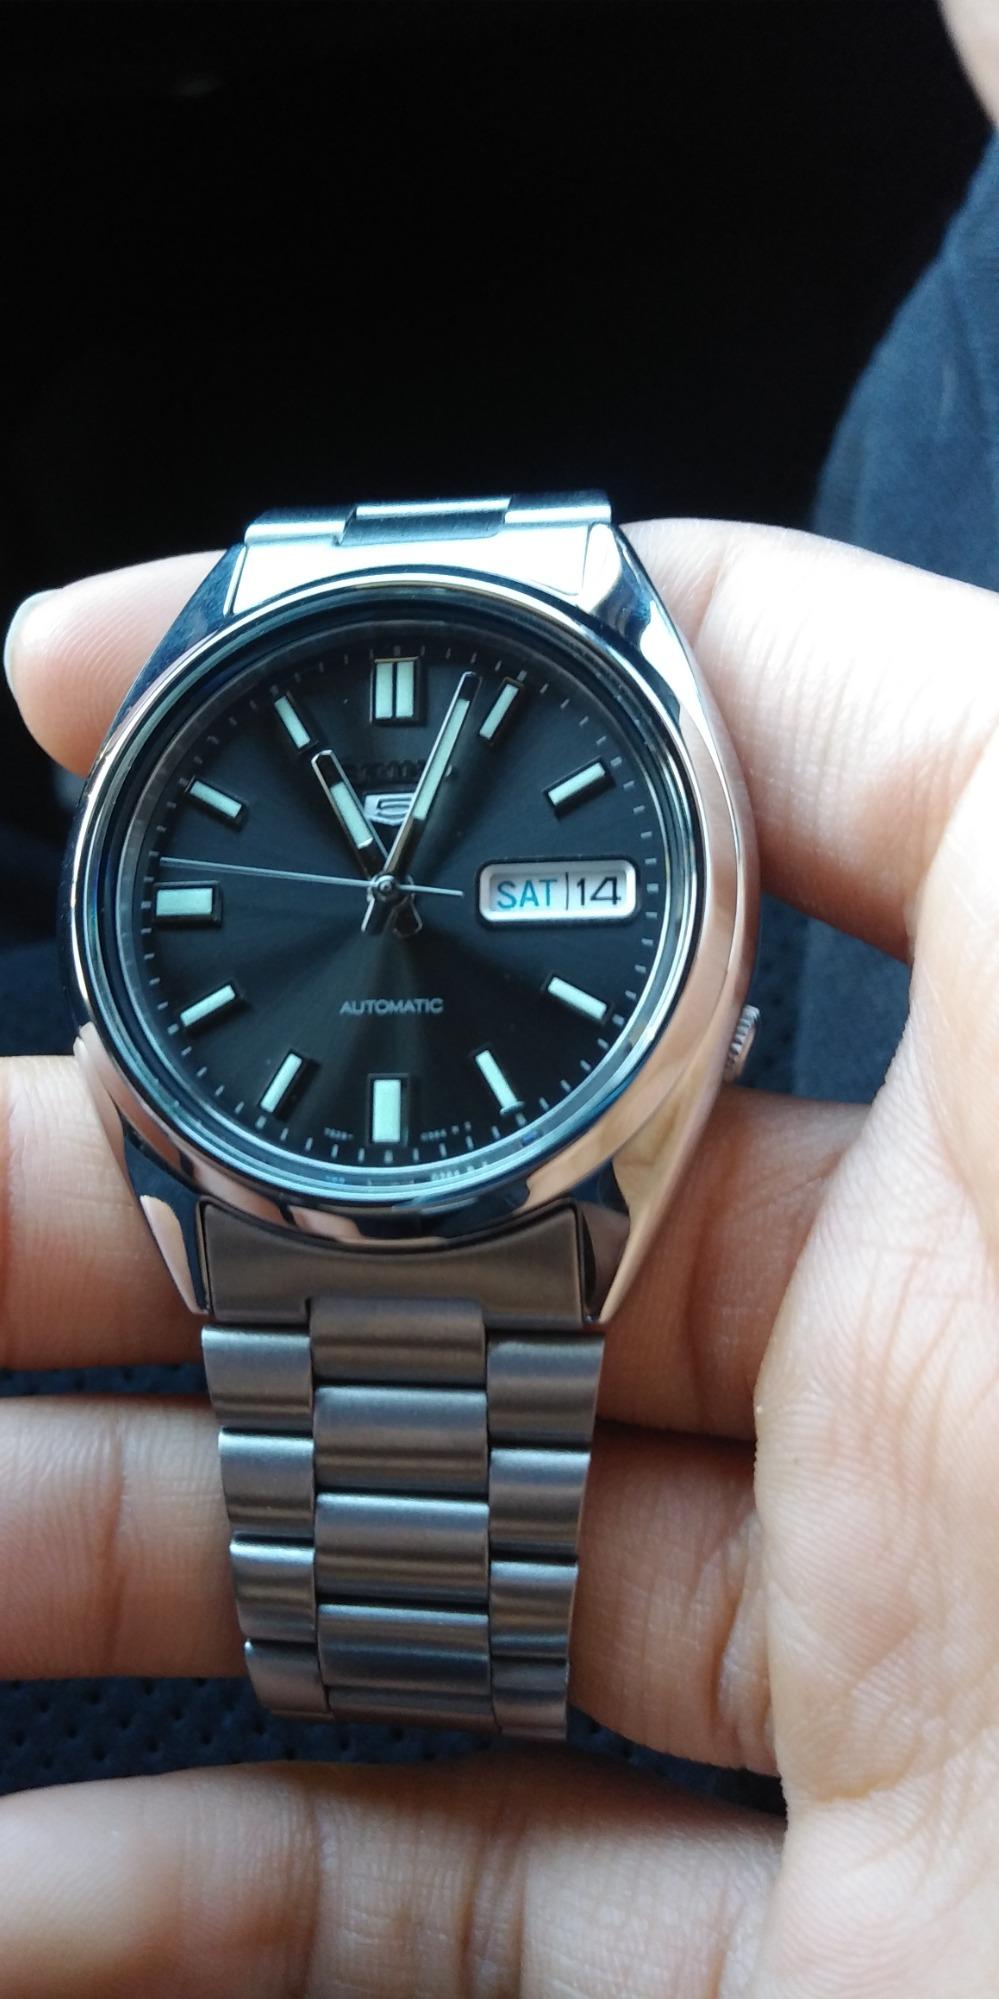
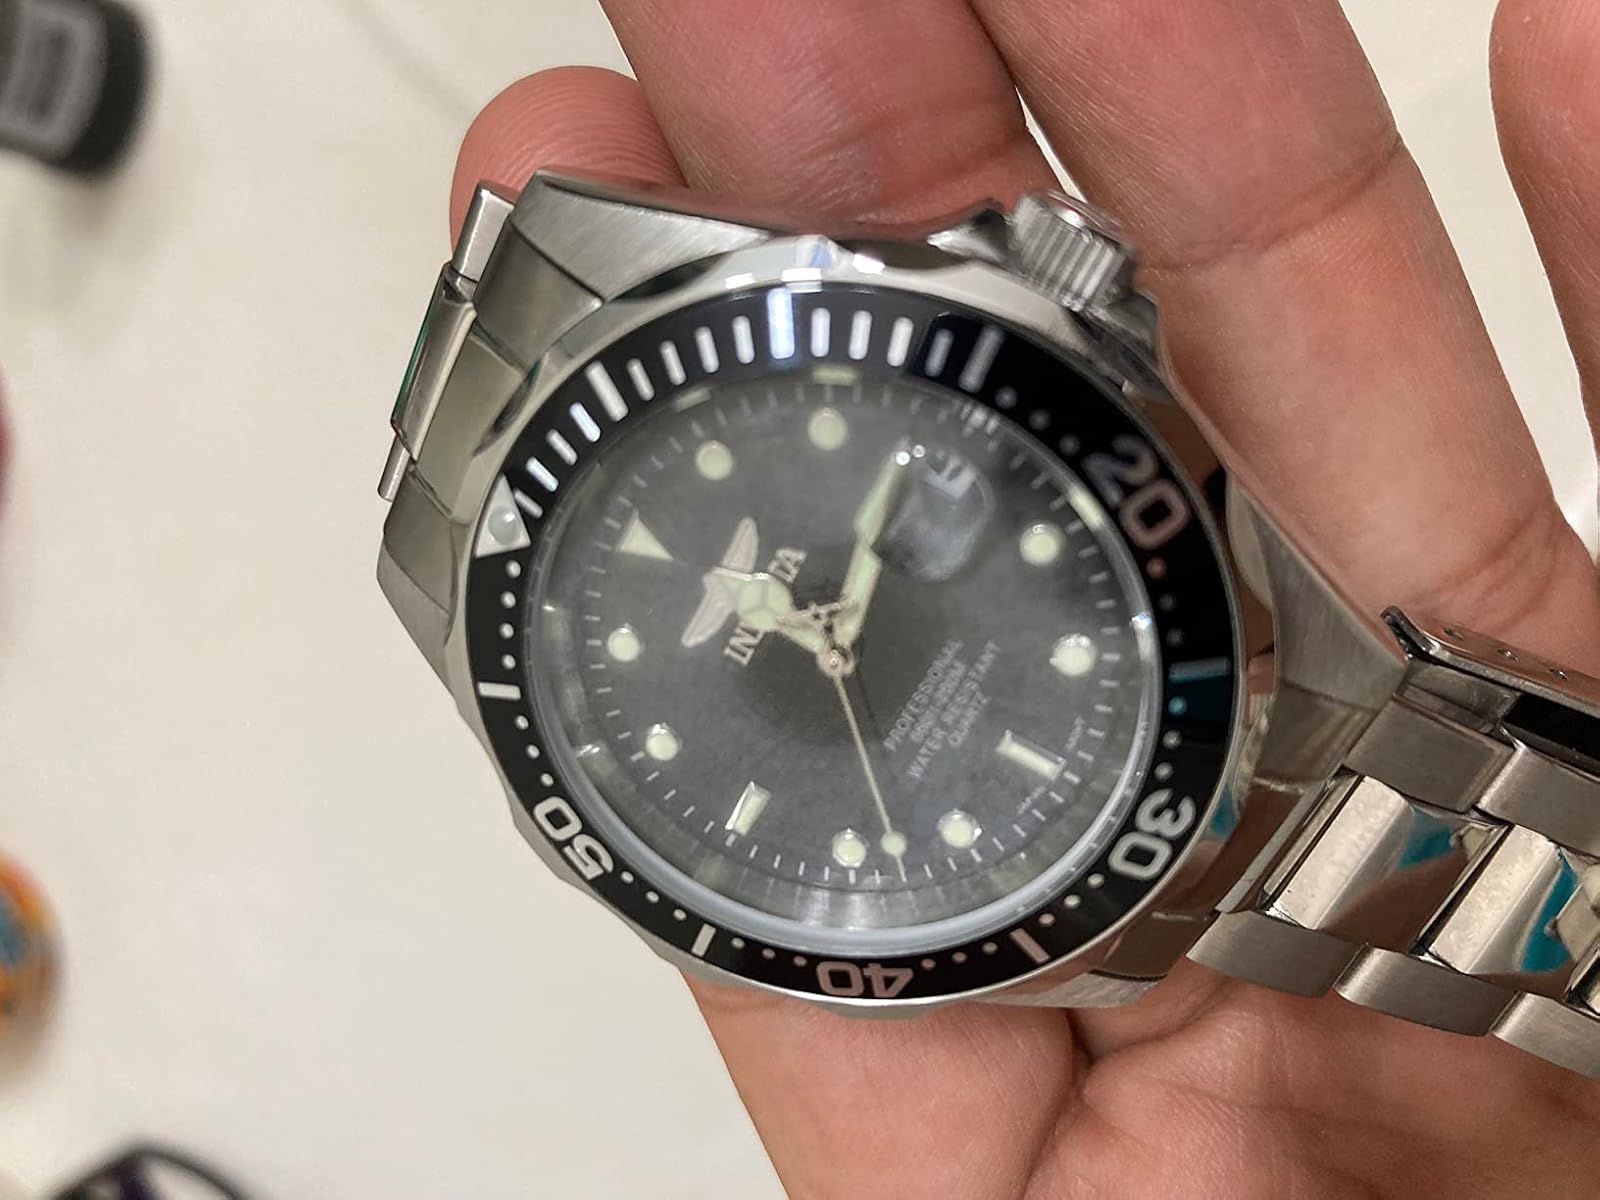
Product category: accessories_watch
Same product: no